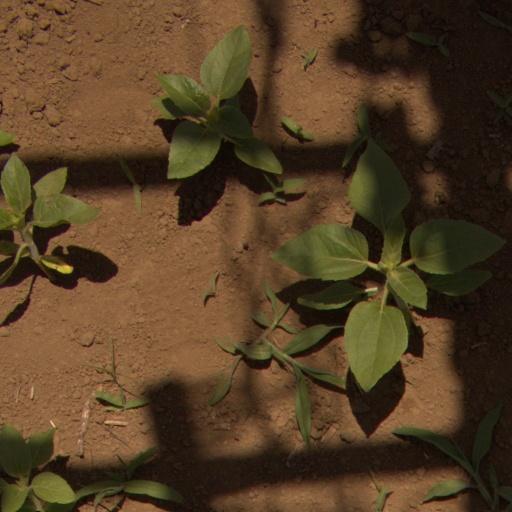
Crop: Jerusalem artichoke